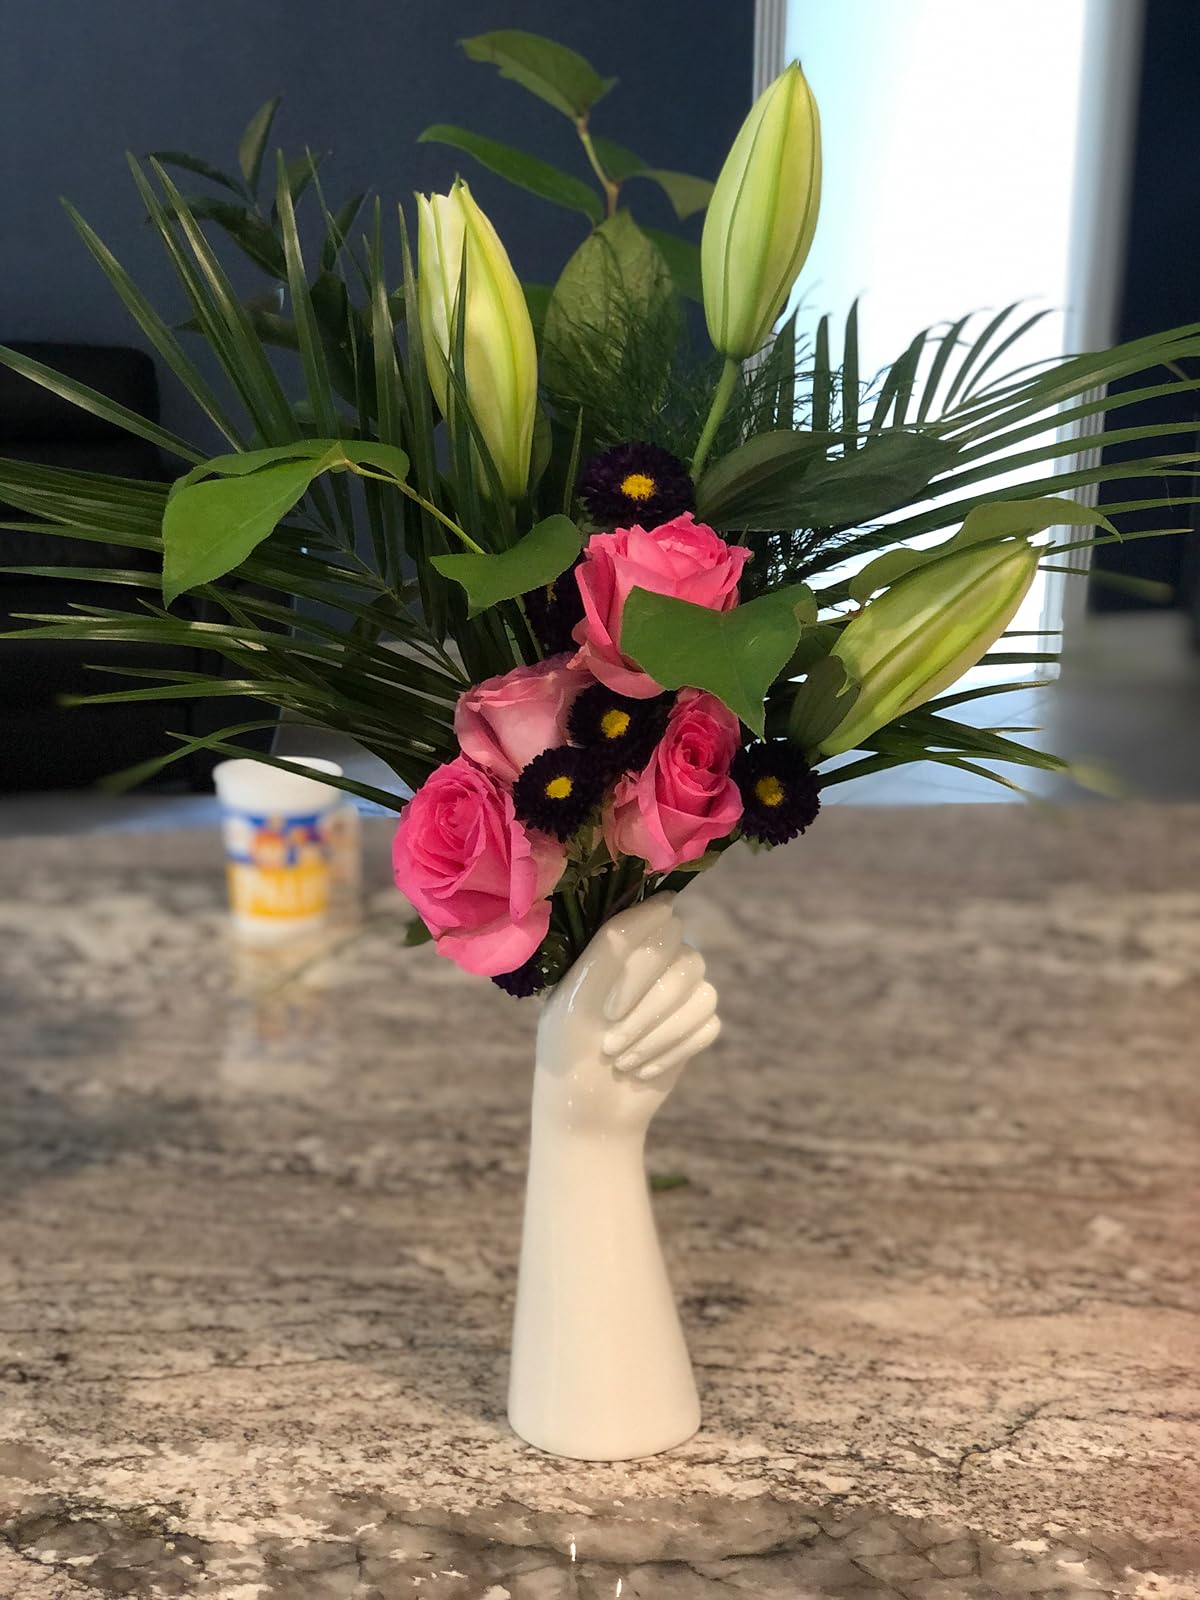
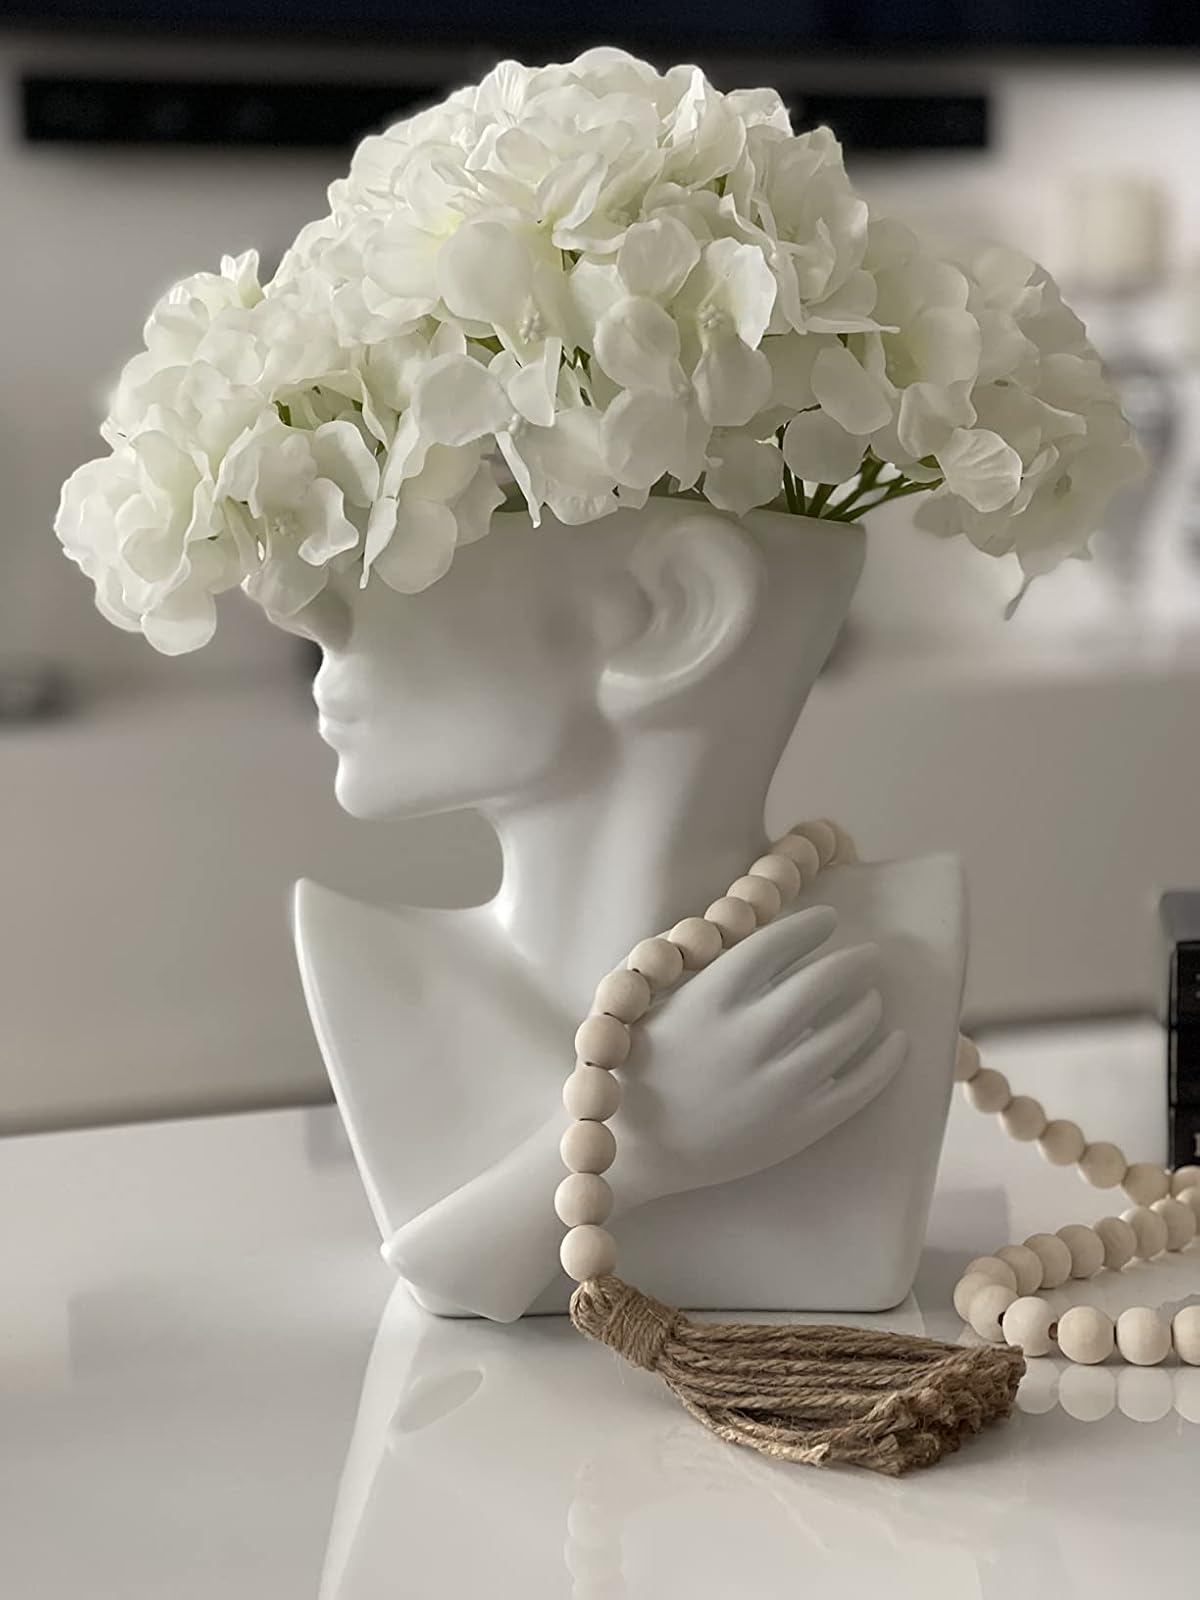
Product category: vase
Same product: no